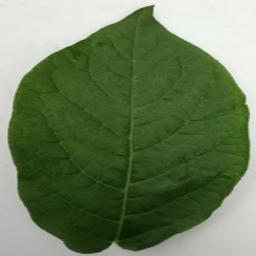
Label: Potato___Healthy